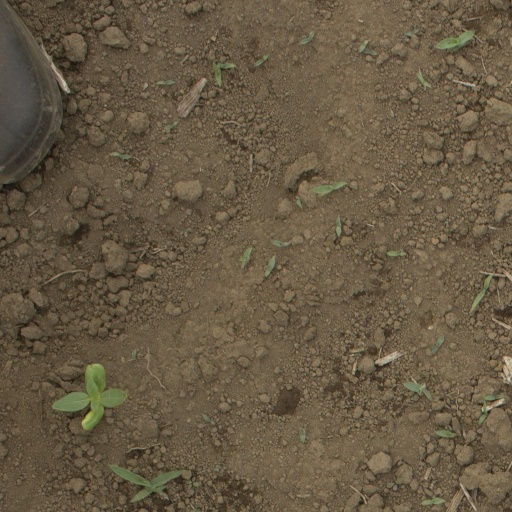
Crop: Jerusalem artichoke